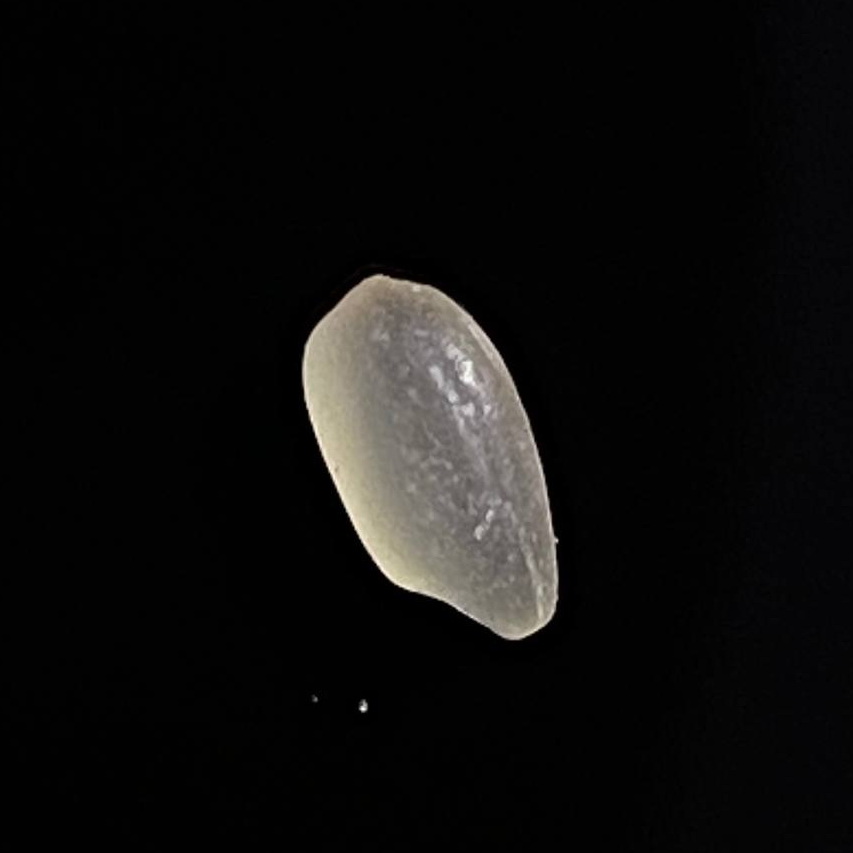
Rice variety: Gutisharna